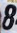
Number: 8